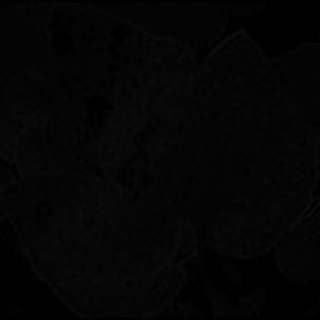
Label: cotton_powdery_mildew